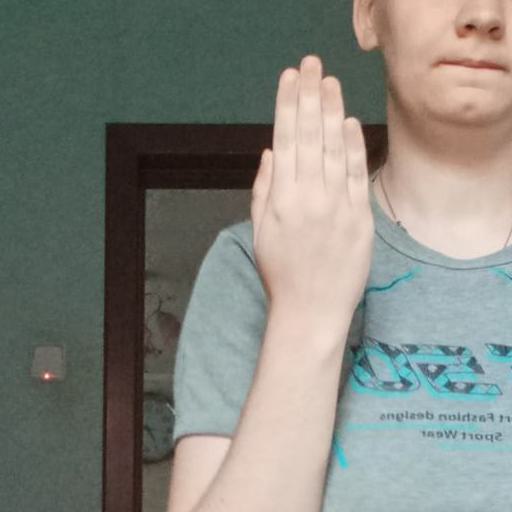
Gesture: stop_inverted